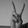
ASL letter: V